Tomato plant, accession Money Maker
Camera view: vertical (180 deg); turntable rotation: 270 degrees
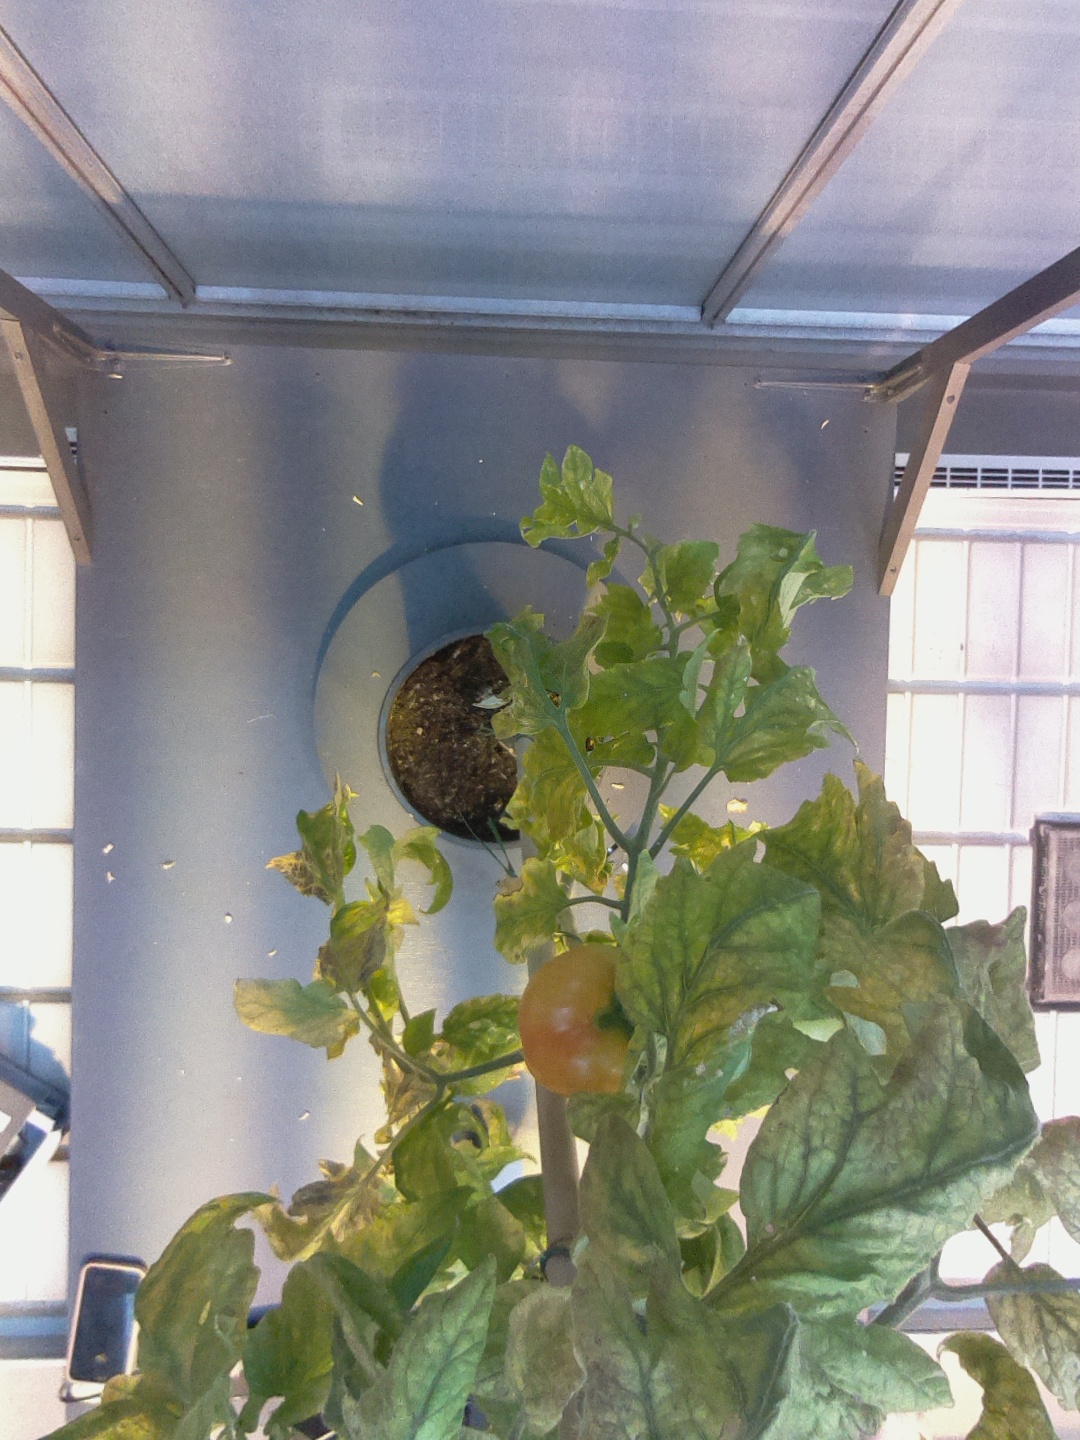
BBCH growth stage 79: 90% -100% of final fruit size